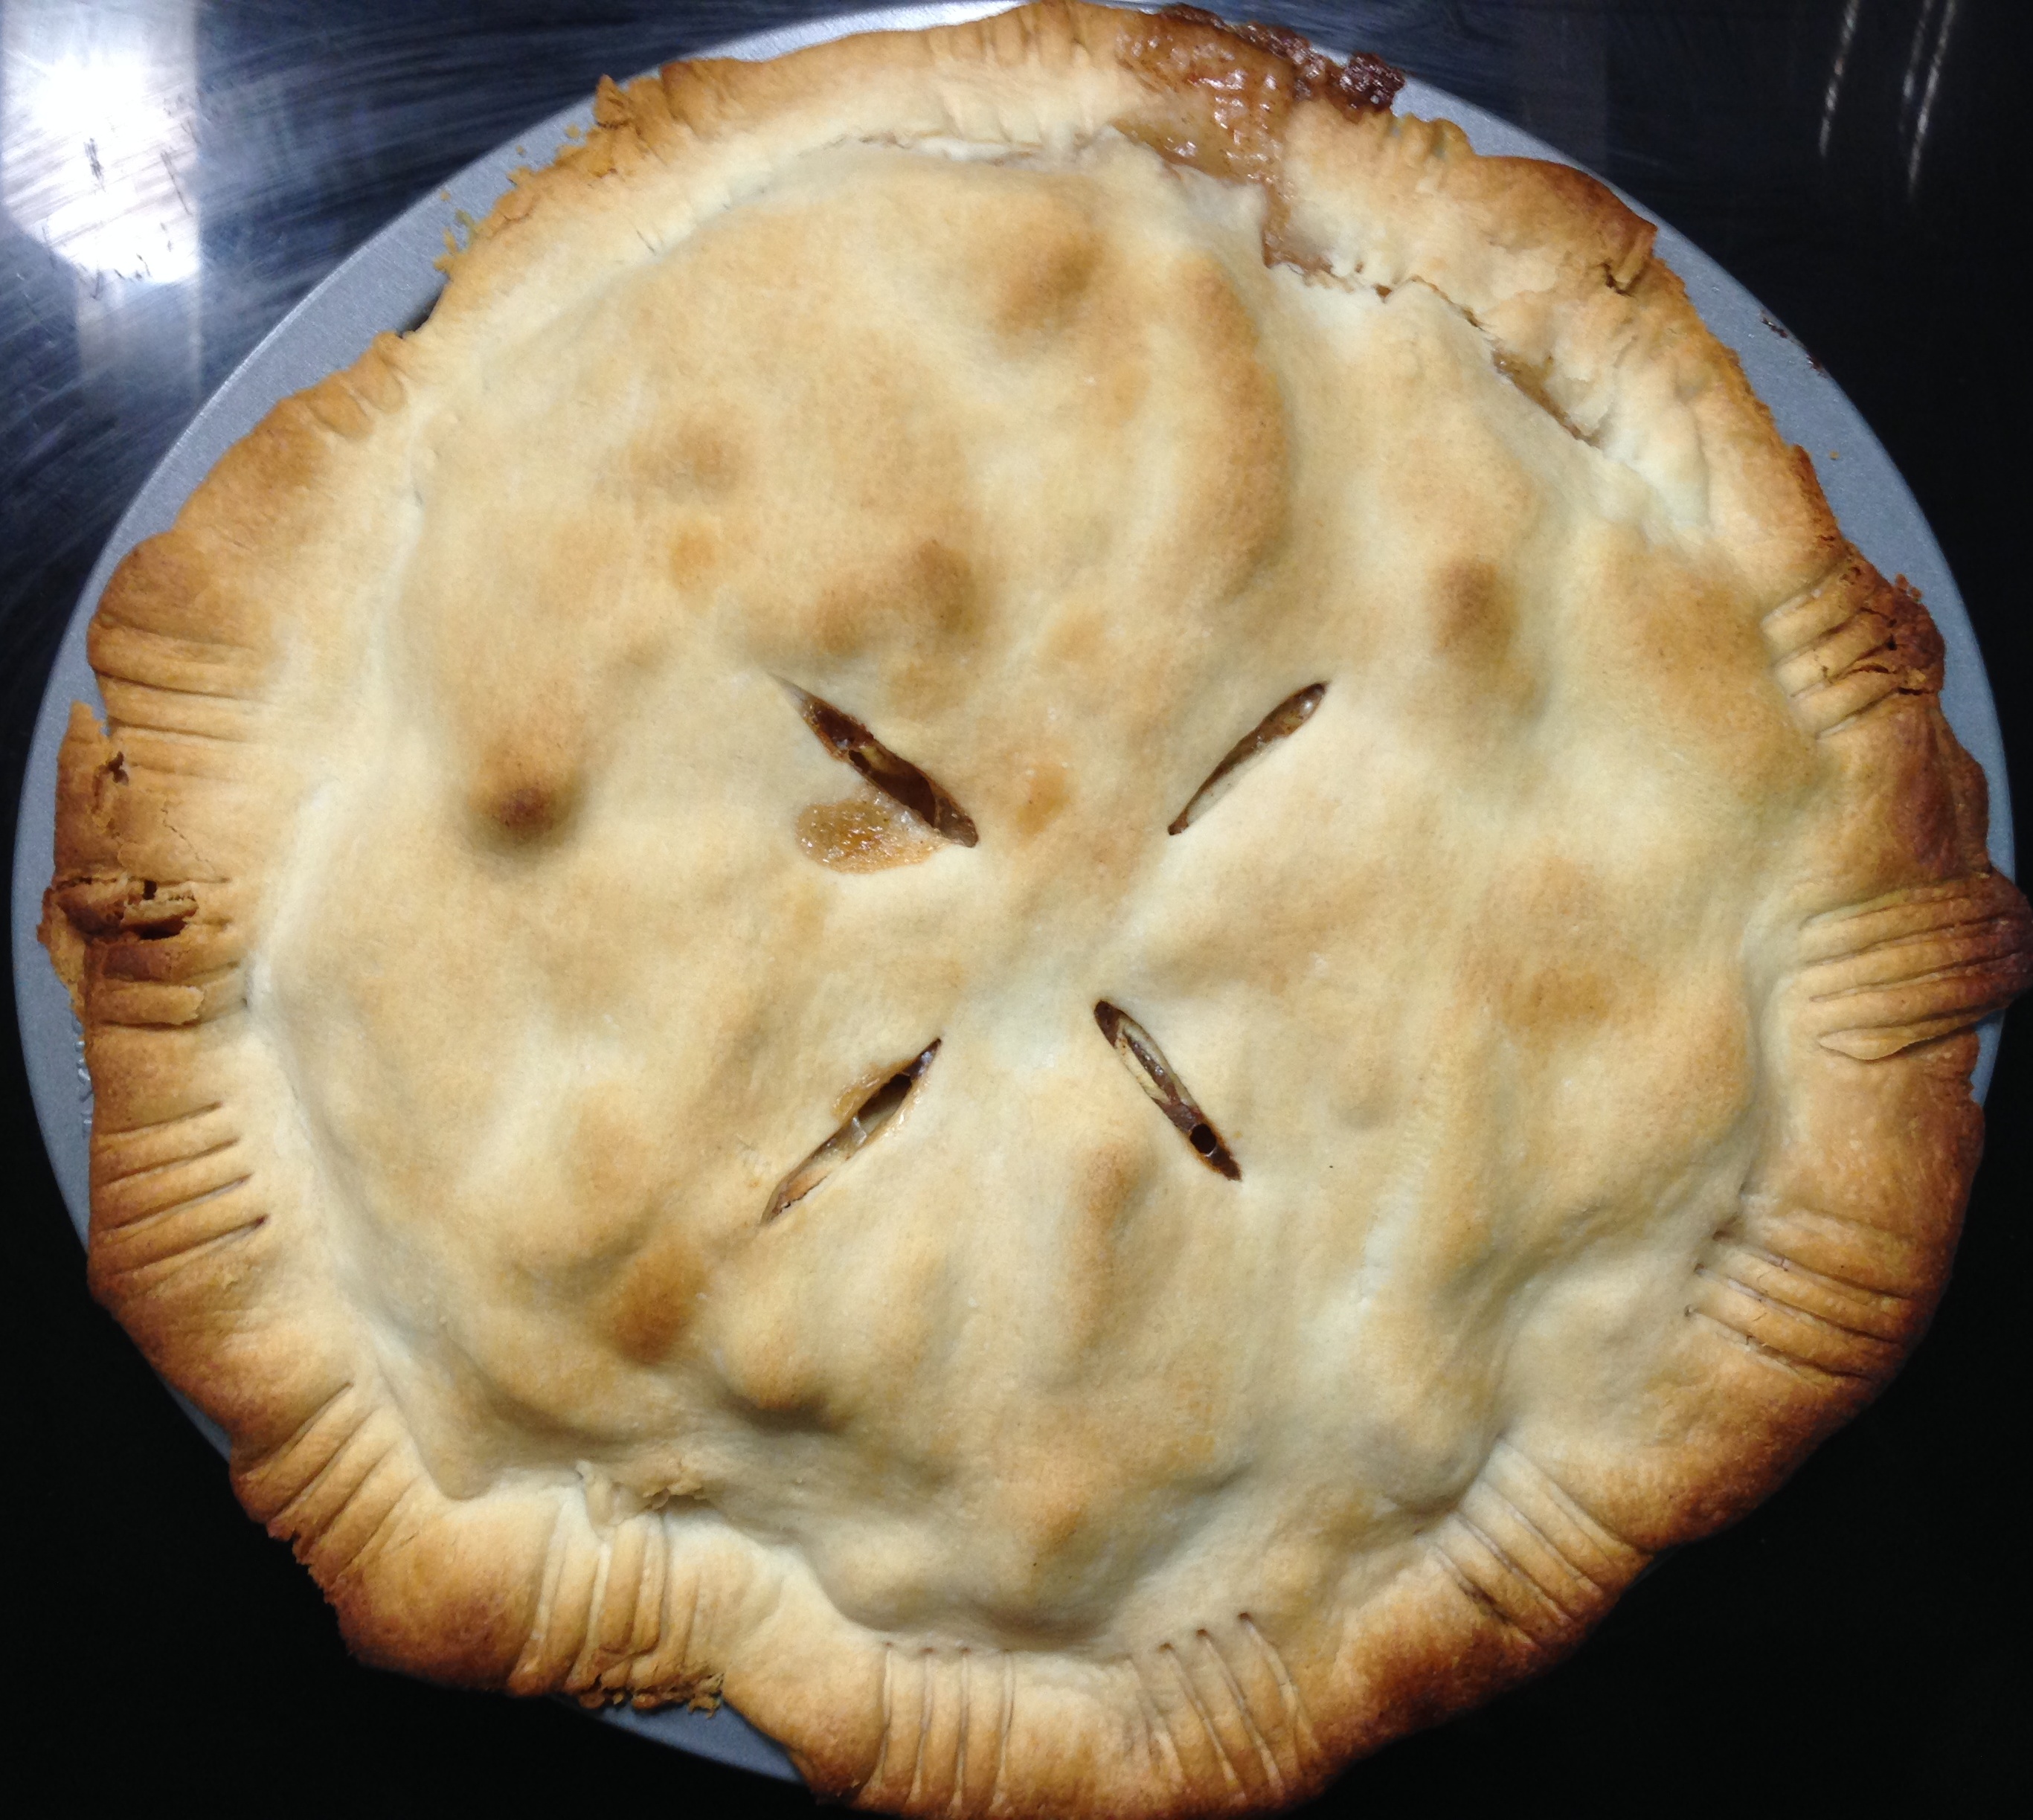
apple, dish, food, produce, cuisine, pie, baked goods, pot pie